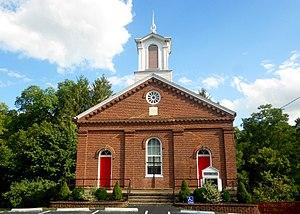
Spruce Creek Township est un township situé au centre du comté de Huntingdon, en Pennsylvanie, aux États-Unis. En 2010, il comptait une population de 240 habitants.